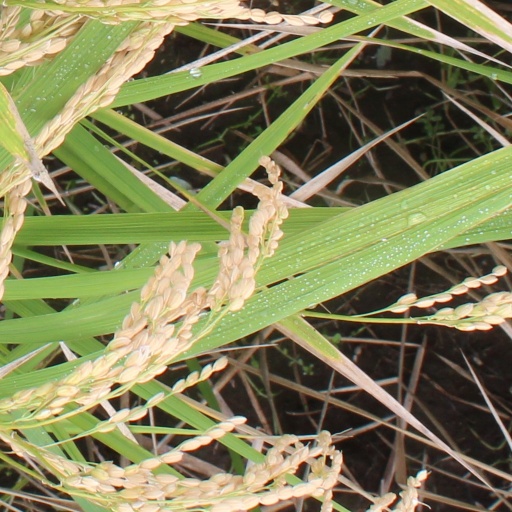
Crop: rice